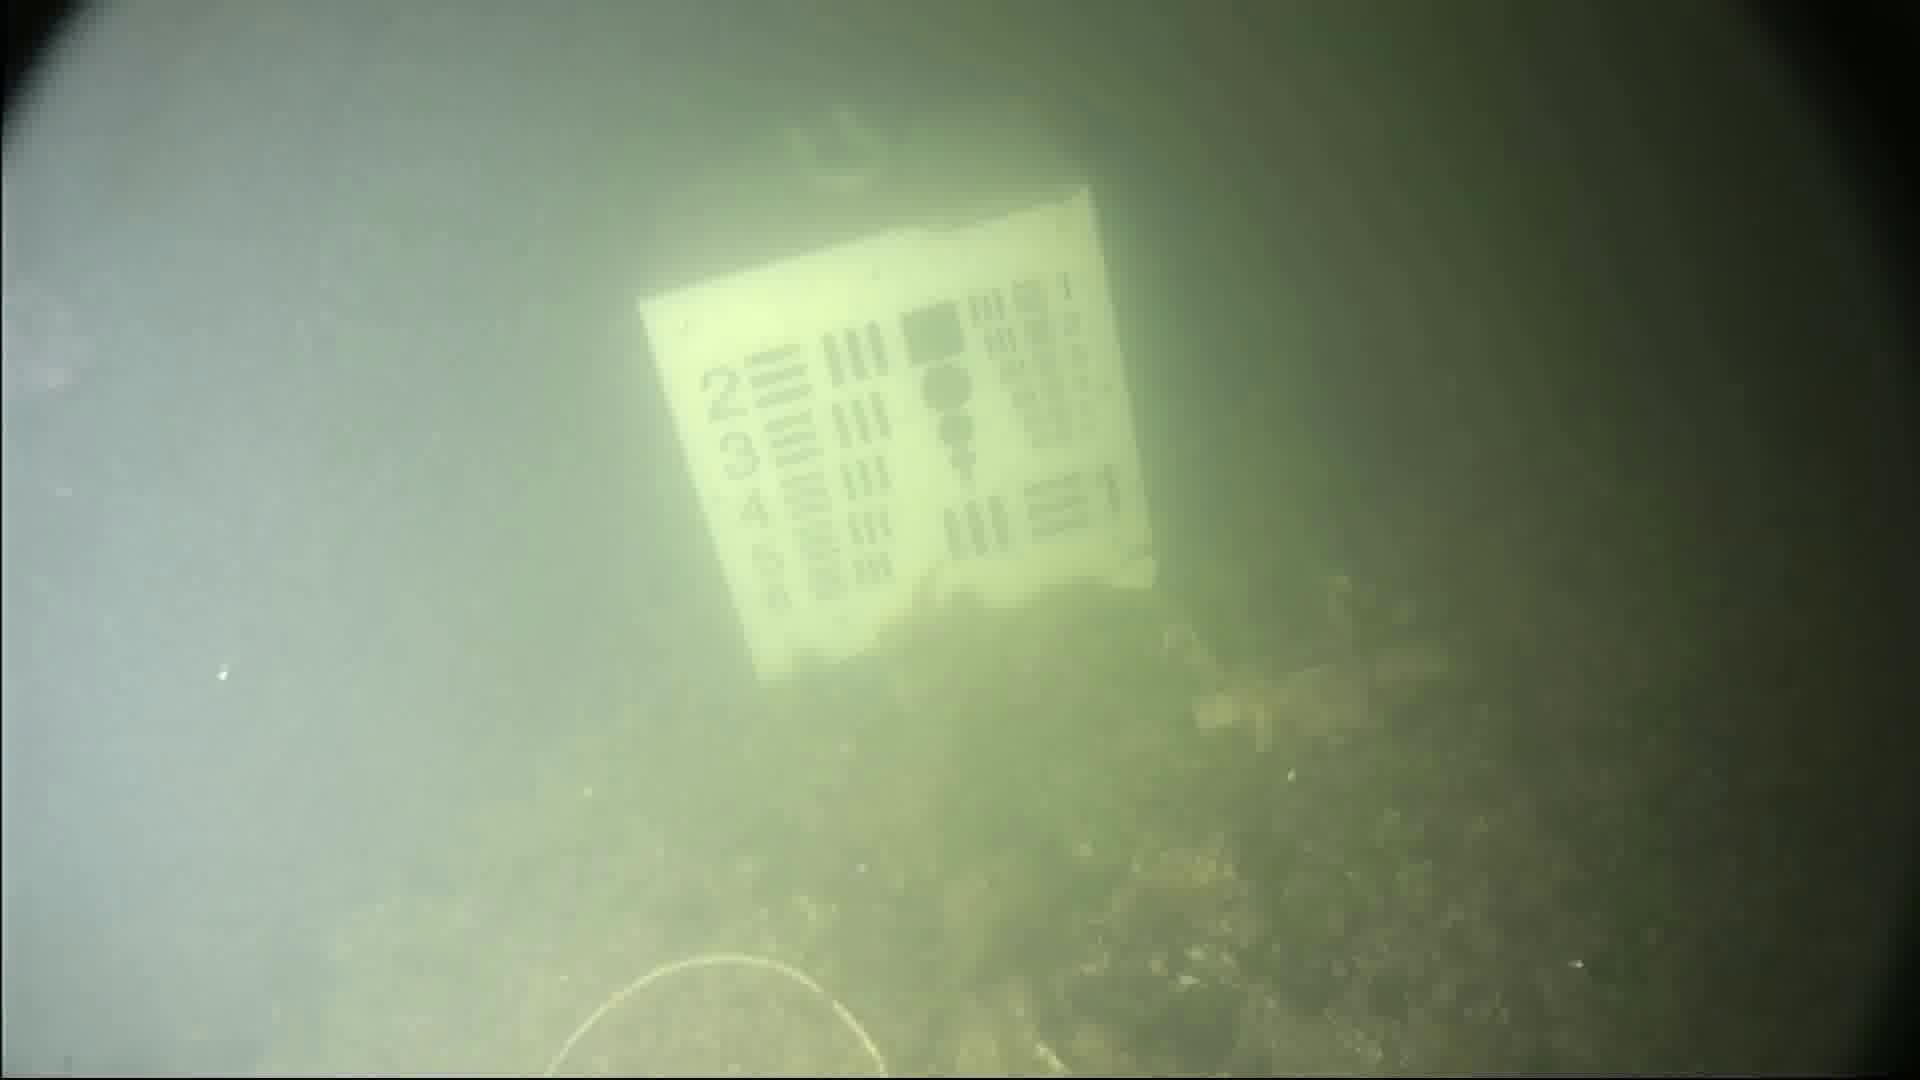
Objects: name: jellyfish